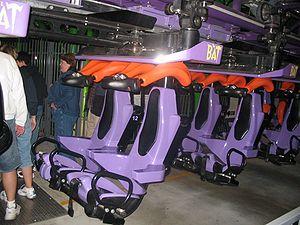
Hong Kong Disneyland